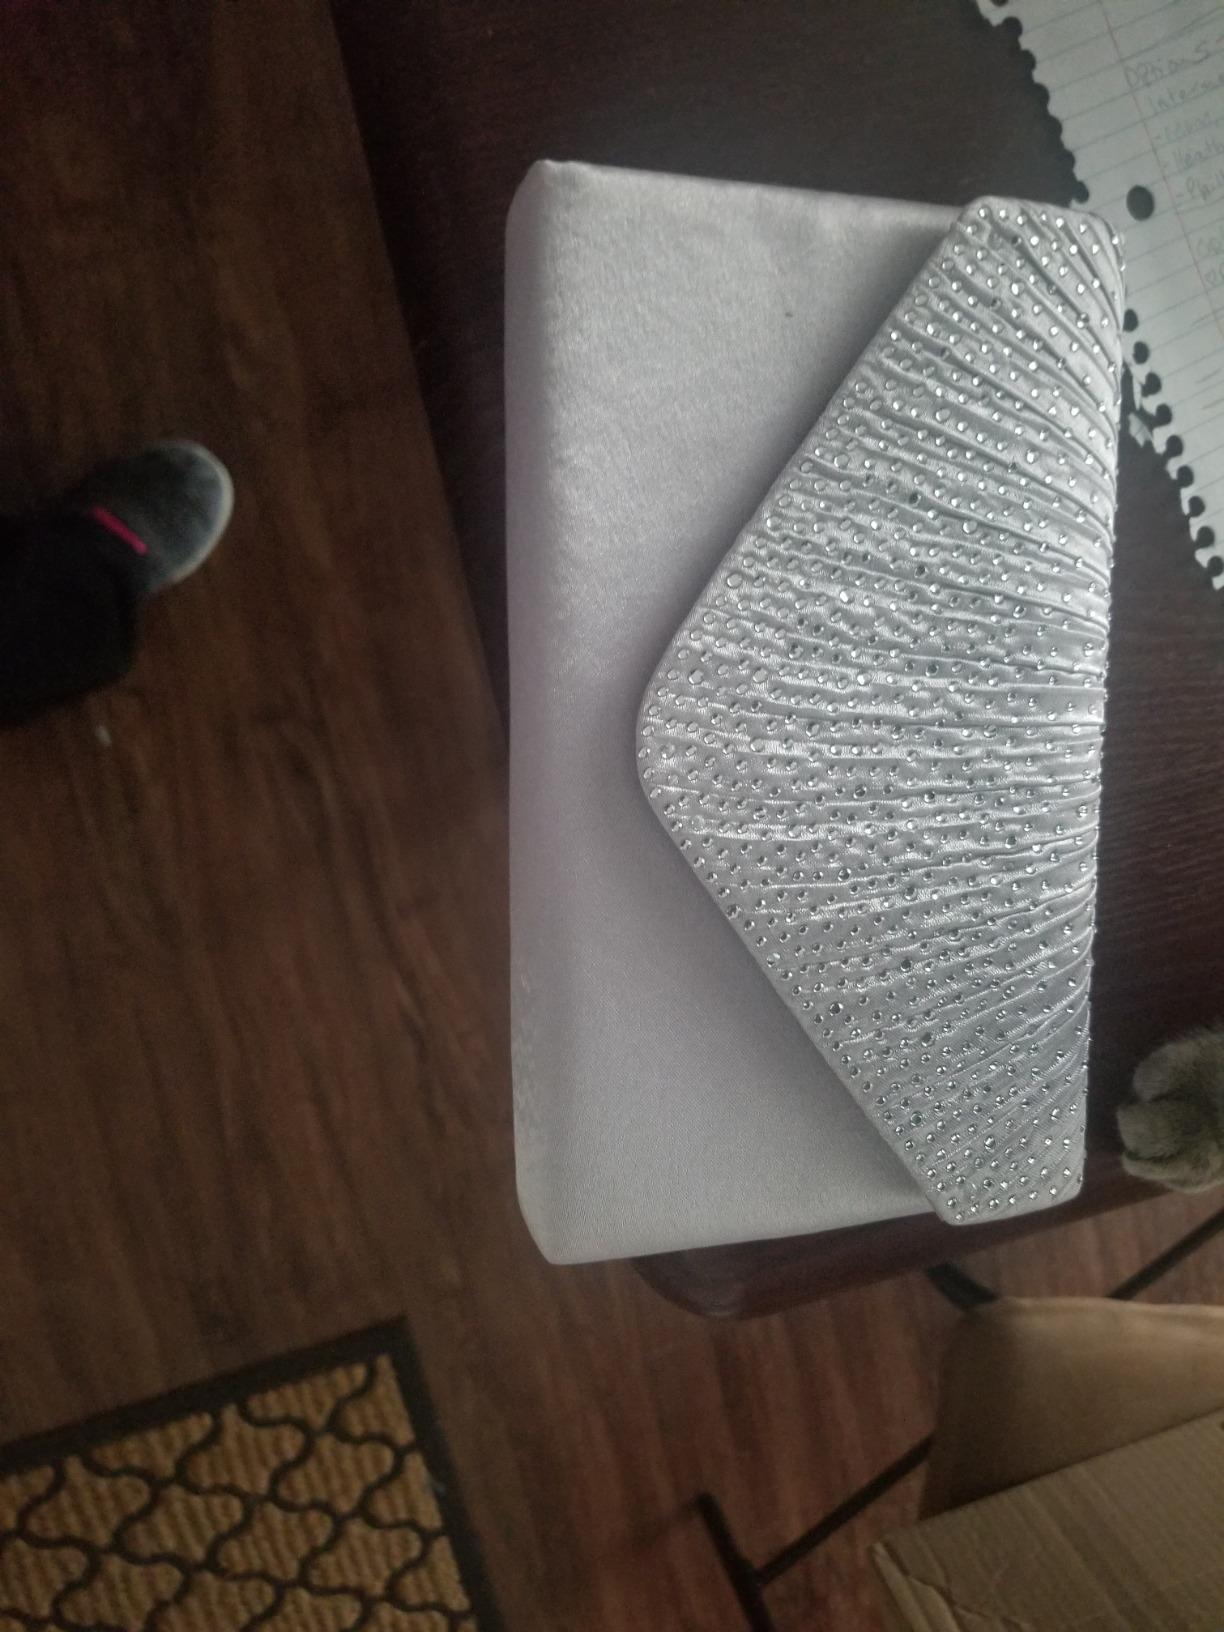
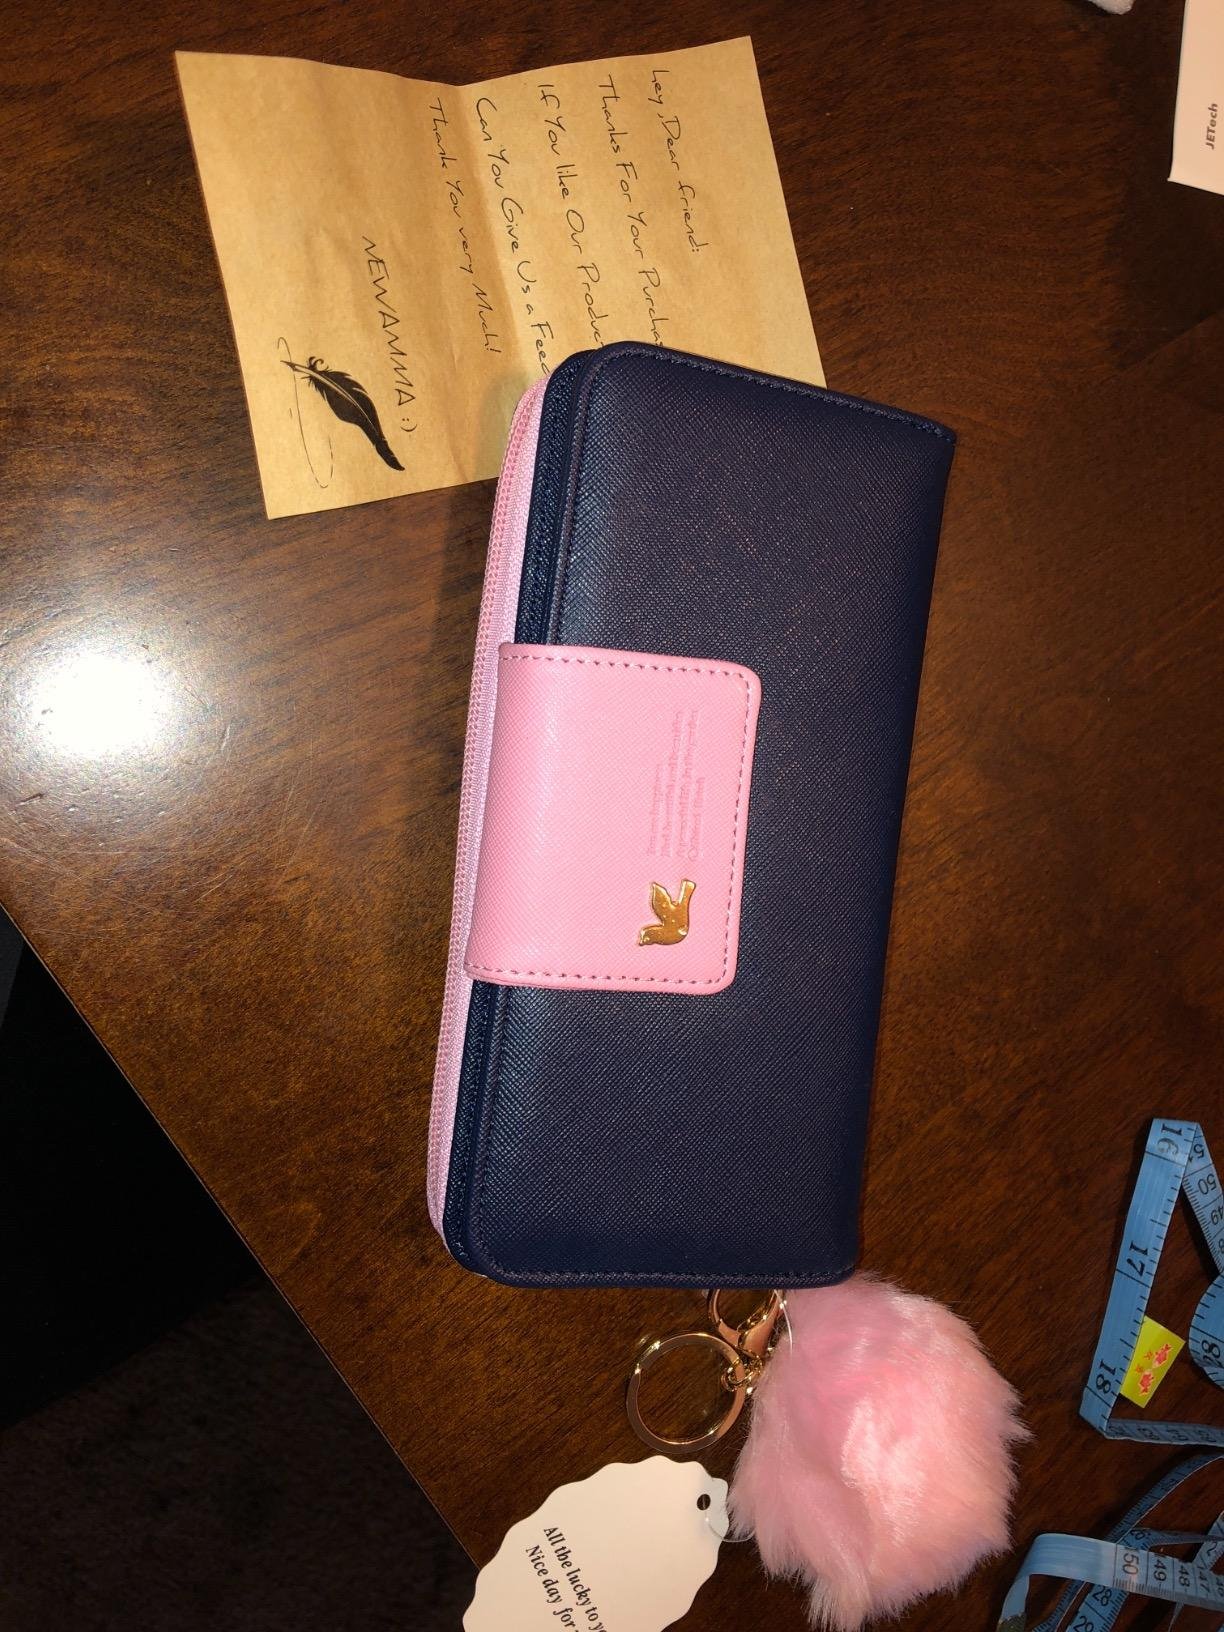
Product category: accessories_handbag
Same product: no